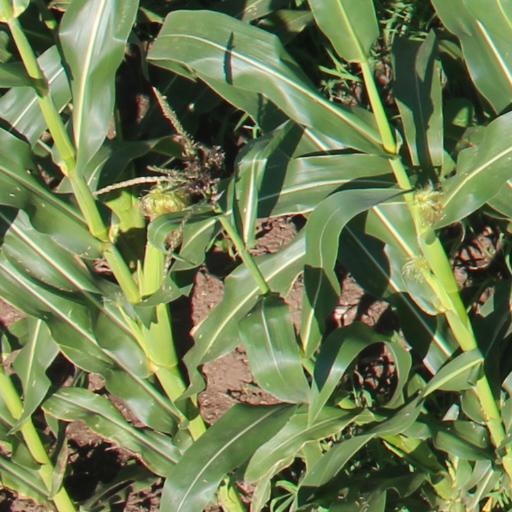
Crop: maize; corn